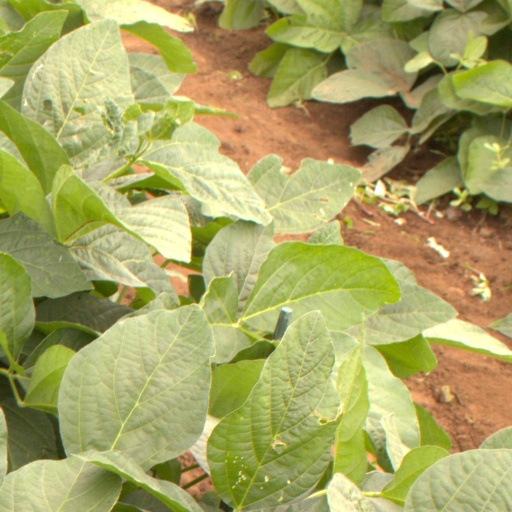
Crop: soybean